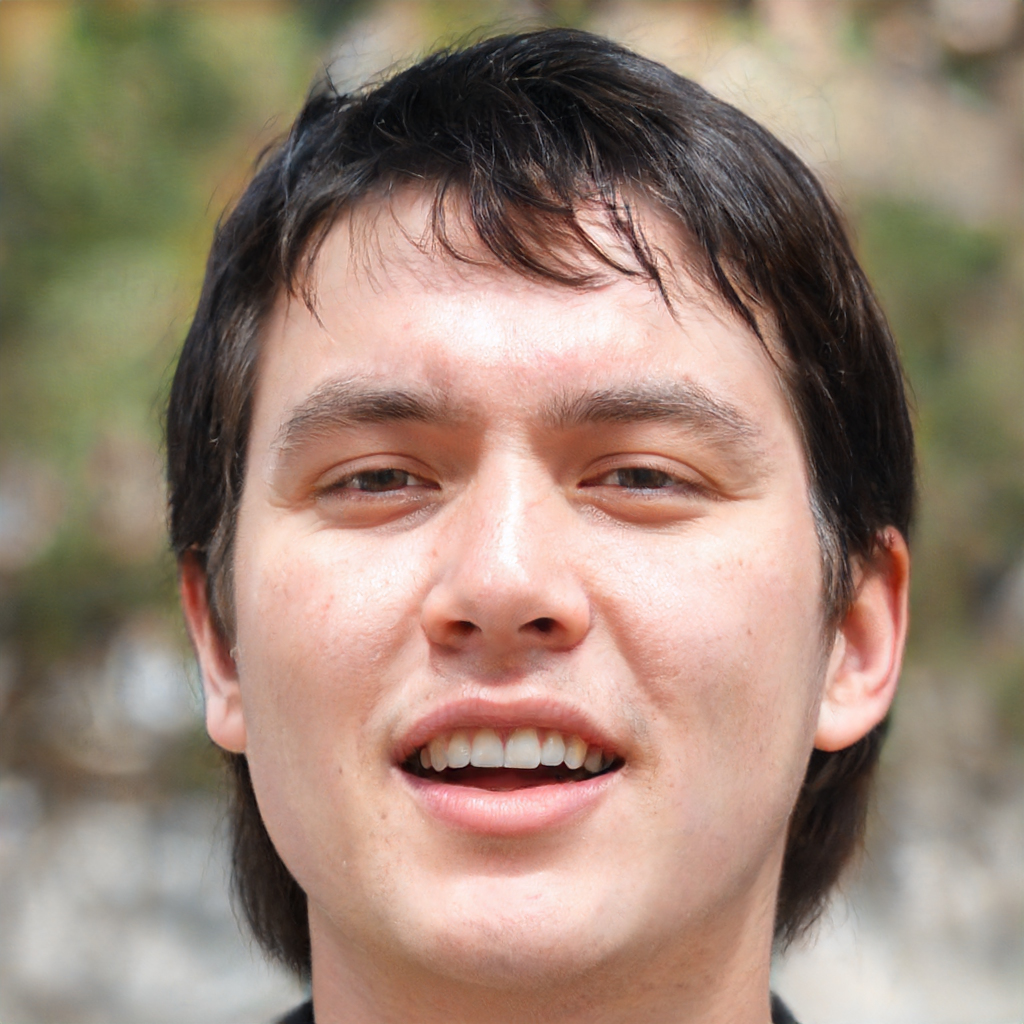
Gender: Male